Olly Simpson

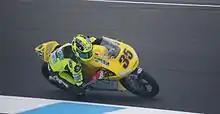
Simpson at the 2015 Australian Grand Prix

Olly Simpson (born 10 January 1998 in Adelaide) is an Australian motorcycle racer. From 2013 to 2015 he was a competitor of the Red Bull MotoGP Rookies Cup.